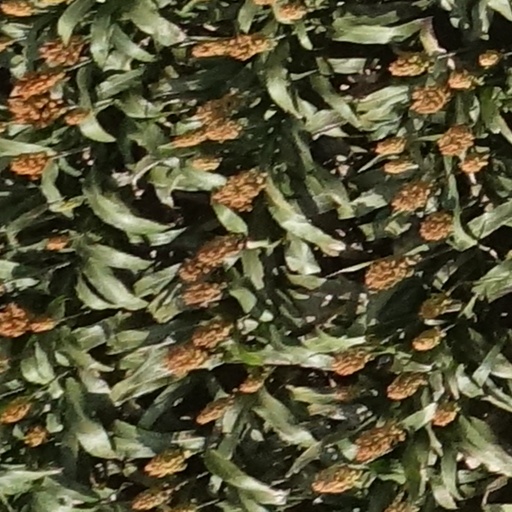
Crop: sorghum